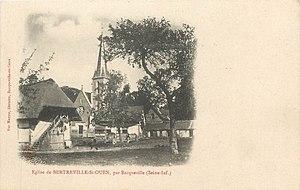
Carte postale
Bertreville-Saint-Ouen est une commune française située dans le département de la Seine-Maritime en région Normandie.